DSB Class MF

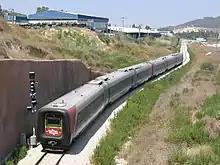
Israel Railways IC3 on the now-retired old line to Jerusalem, 2006

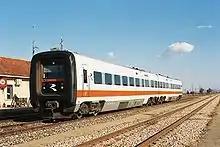
Renfe Class Spanish litra 594 at Puerto-Escandon, April 2005

Another large operator of the IC3 trains is Israel Railways, who operate about 50 IC3 sets. Some of those sets were assembled in Israel from Danish-imported complete knock-down (CKD) kits by "RAMTA", a division of Israel Aerospace Industries, in Dimona, and some are modified IC3 trainsets which were originally delivered to Sweden. Israel Railways have started to slowly retire their sets since 2021.